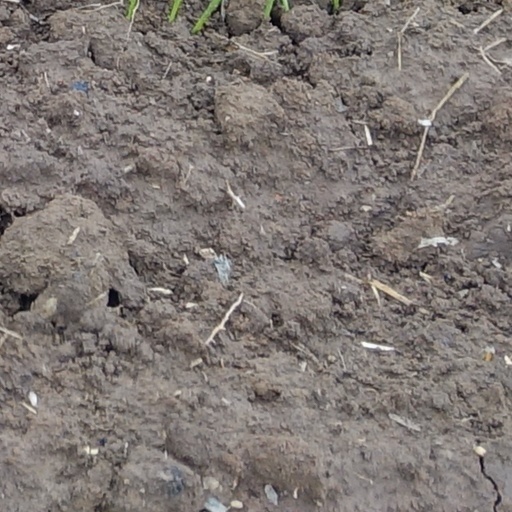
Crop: wheat